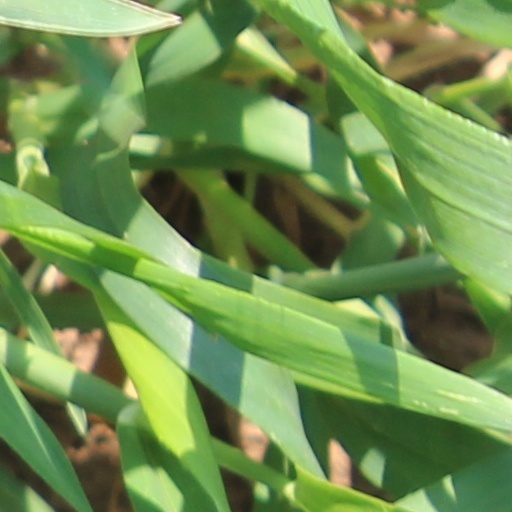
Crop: wheat